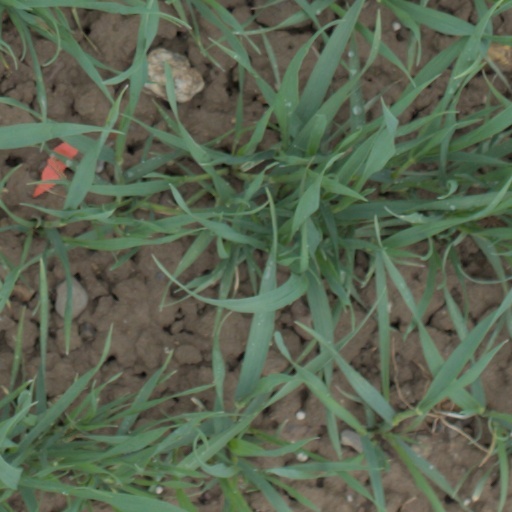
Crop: wheat